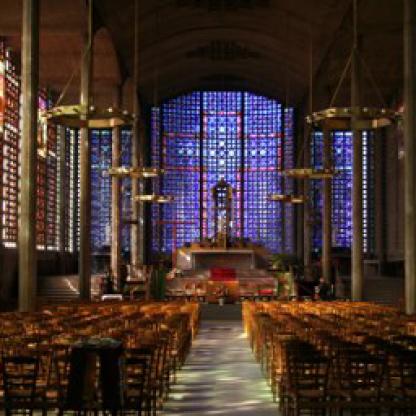
Scene: Indoor